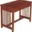
Label: table